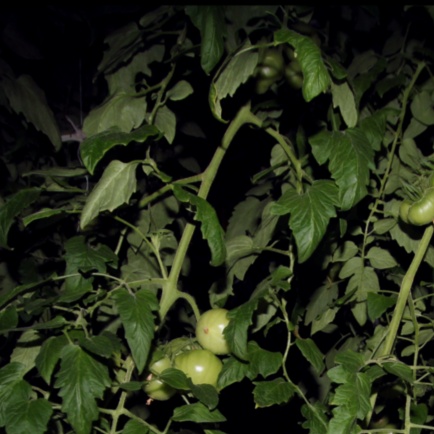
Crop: tomato